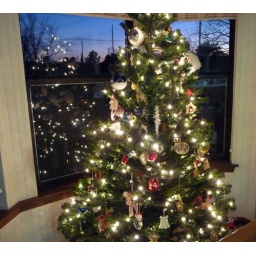
Christmas tree in bay window